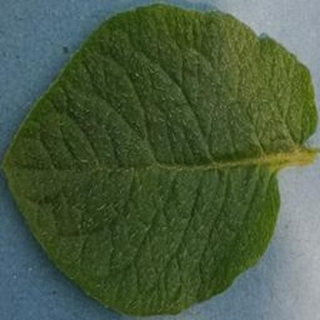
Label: healthy_potato